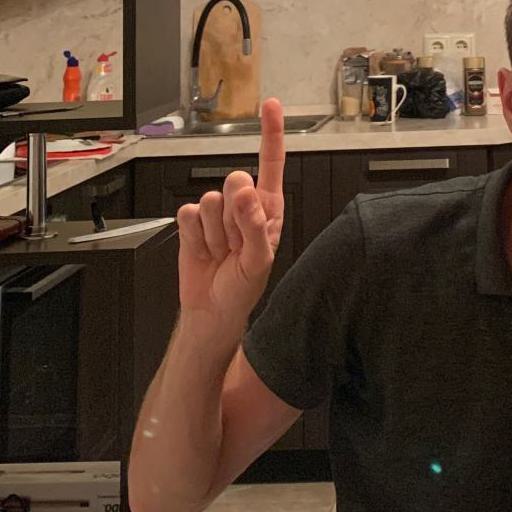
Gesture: one